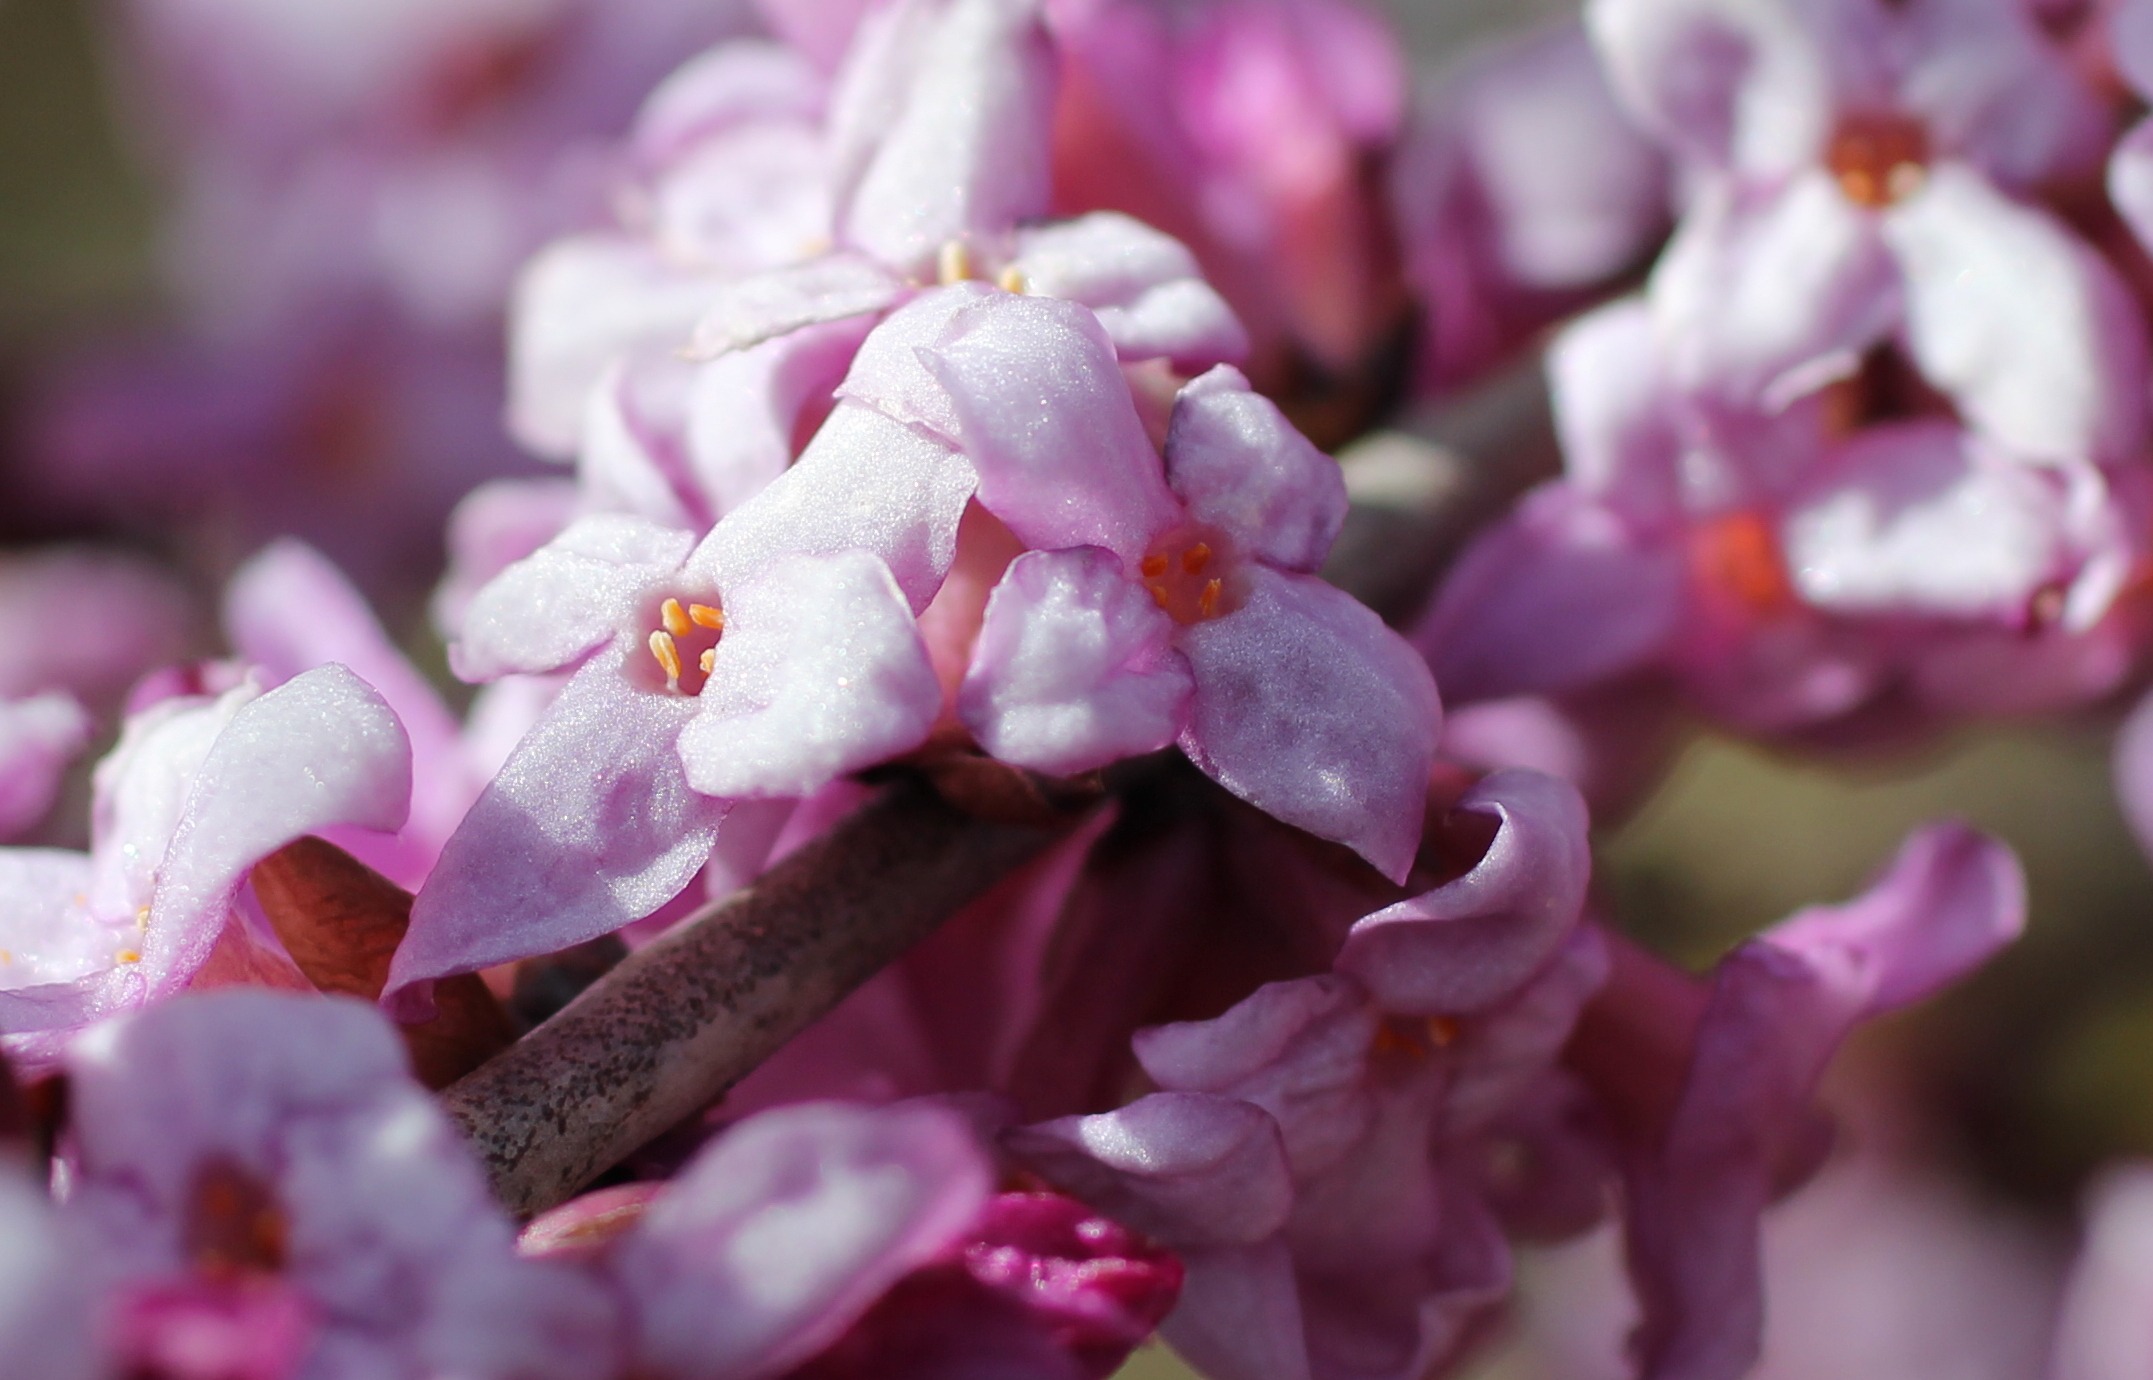
branch, blossom, plant, flower, petal, spring, botany, pink, flora, close up, shrub, pink flower, macro photography, daphne, harbinger of spring, flowering plant, flowering twig, land plant